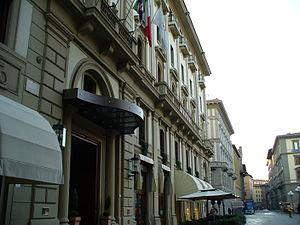
La Via Roma à Florence est située entre la Piazza San Giovanni et la Piazza della Repubblica, et est parallèle à la Via dei Calzaiuoli.